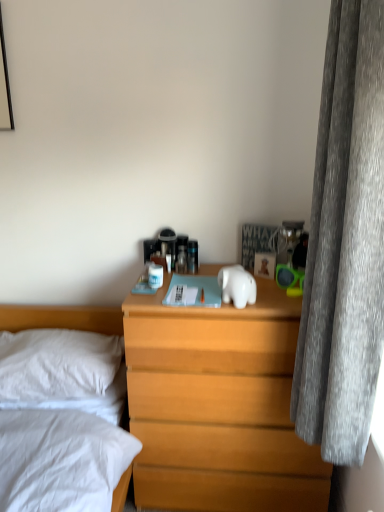
Question: In the image, there is a white glossy elephant at center. Locate some spots to the right of white glossy elephant at center. Your answer should be formatted as a list of tuples, i.e. [(x1, y1)], where each tuple contains the x and y coordinates of a point satisfying the conditions above. The coordinates should be between 0 and 1, indicating the normalized pixel locations of the points in the image.
Answer: [(0.705, 0.590)]